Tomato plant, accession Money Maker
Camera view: bottom (45 deg); turntable rotation: 90 degrees
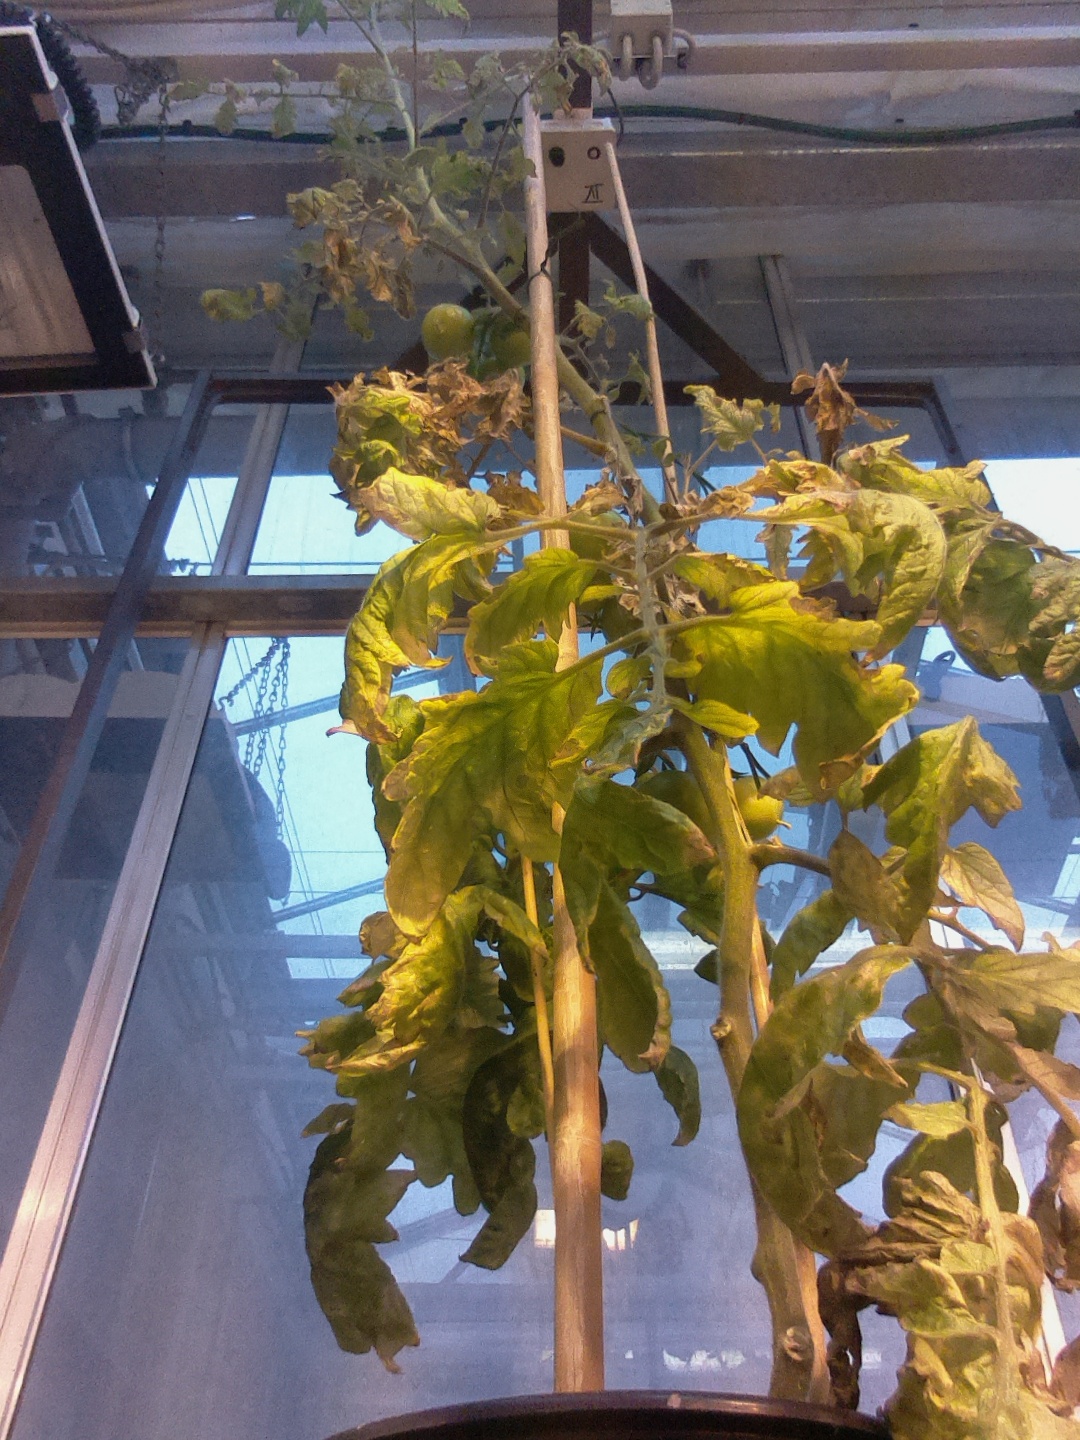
BBCH growth stage 80: fruits start showing typical ripe color (orange -> red)